Eli Bennett

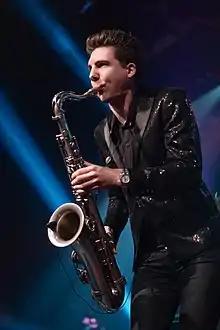
Eli Bennett performing in Vancouver in 2018

Eli Bennett (born March 9, 1989) is a Canadian Juno Award-nominated jazz saxophonist and Leo Award-winning film composer. He has composed more than twenty film scores and in 2018 received his first Leo Award for Best Musical Score in a Feature Length Documentary for the film "Believe: The True Story of Real Bearded Santas." He was also awarded the Queen Elizabeth Diamond Jubilee Medal from the Premier of BC for his contribution to the arts in Canada. He is married to violinist and vocalist Rosemary Siemens with whom he records and performs with their instrumental duo SaxAndViolin and in 2019 they performed together at The Vatican.